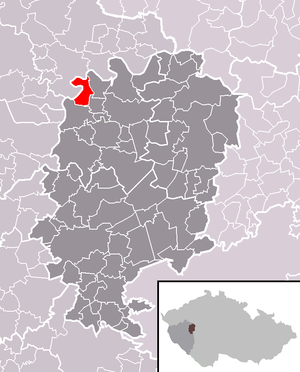
Liblín est une commune du district de Rokycany, dans la région de Plzeň, en République tchèque. Sa population s'élevait à 273 habitants en 2018.